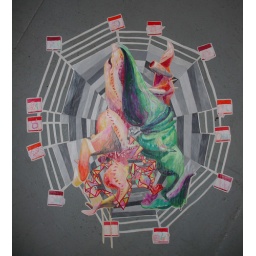
Acrylic paint on bond paper by street artist ELBOW-TOE.